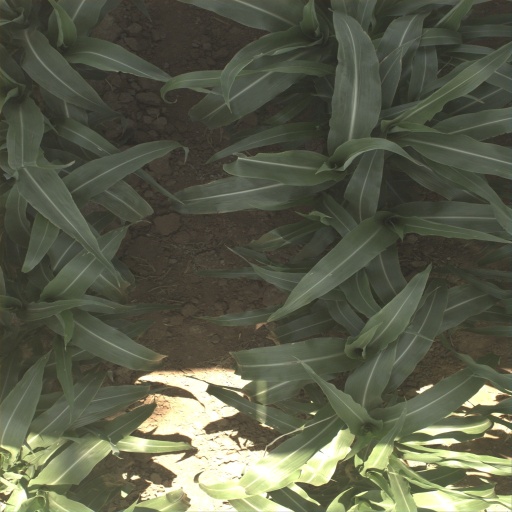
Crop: sorghum